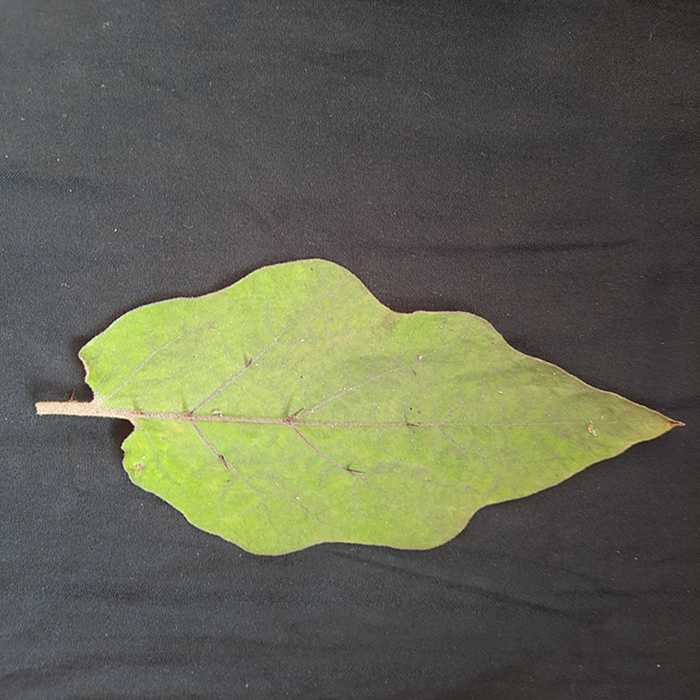
Plant: Eggplant
Label: Eggplant fresh leaf